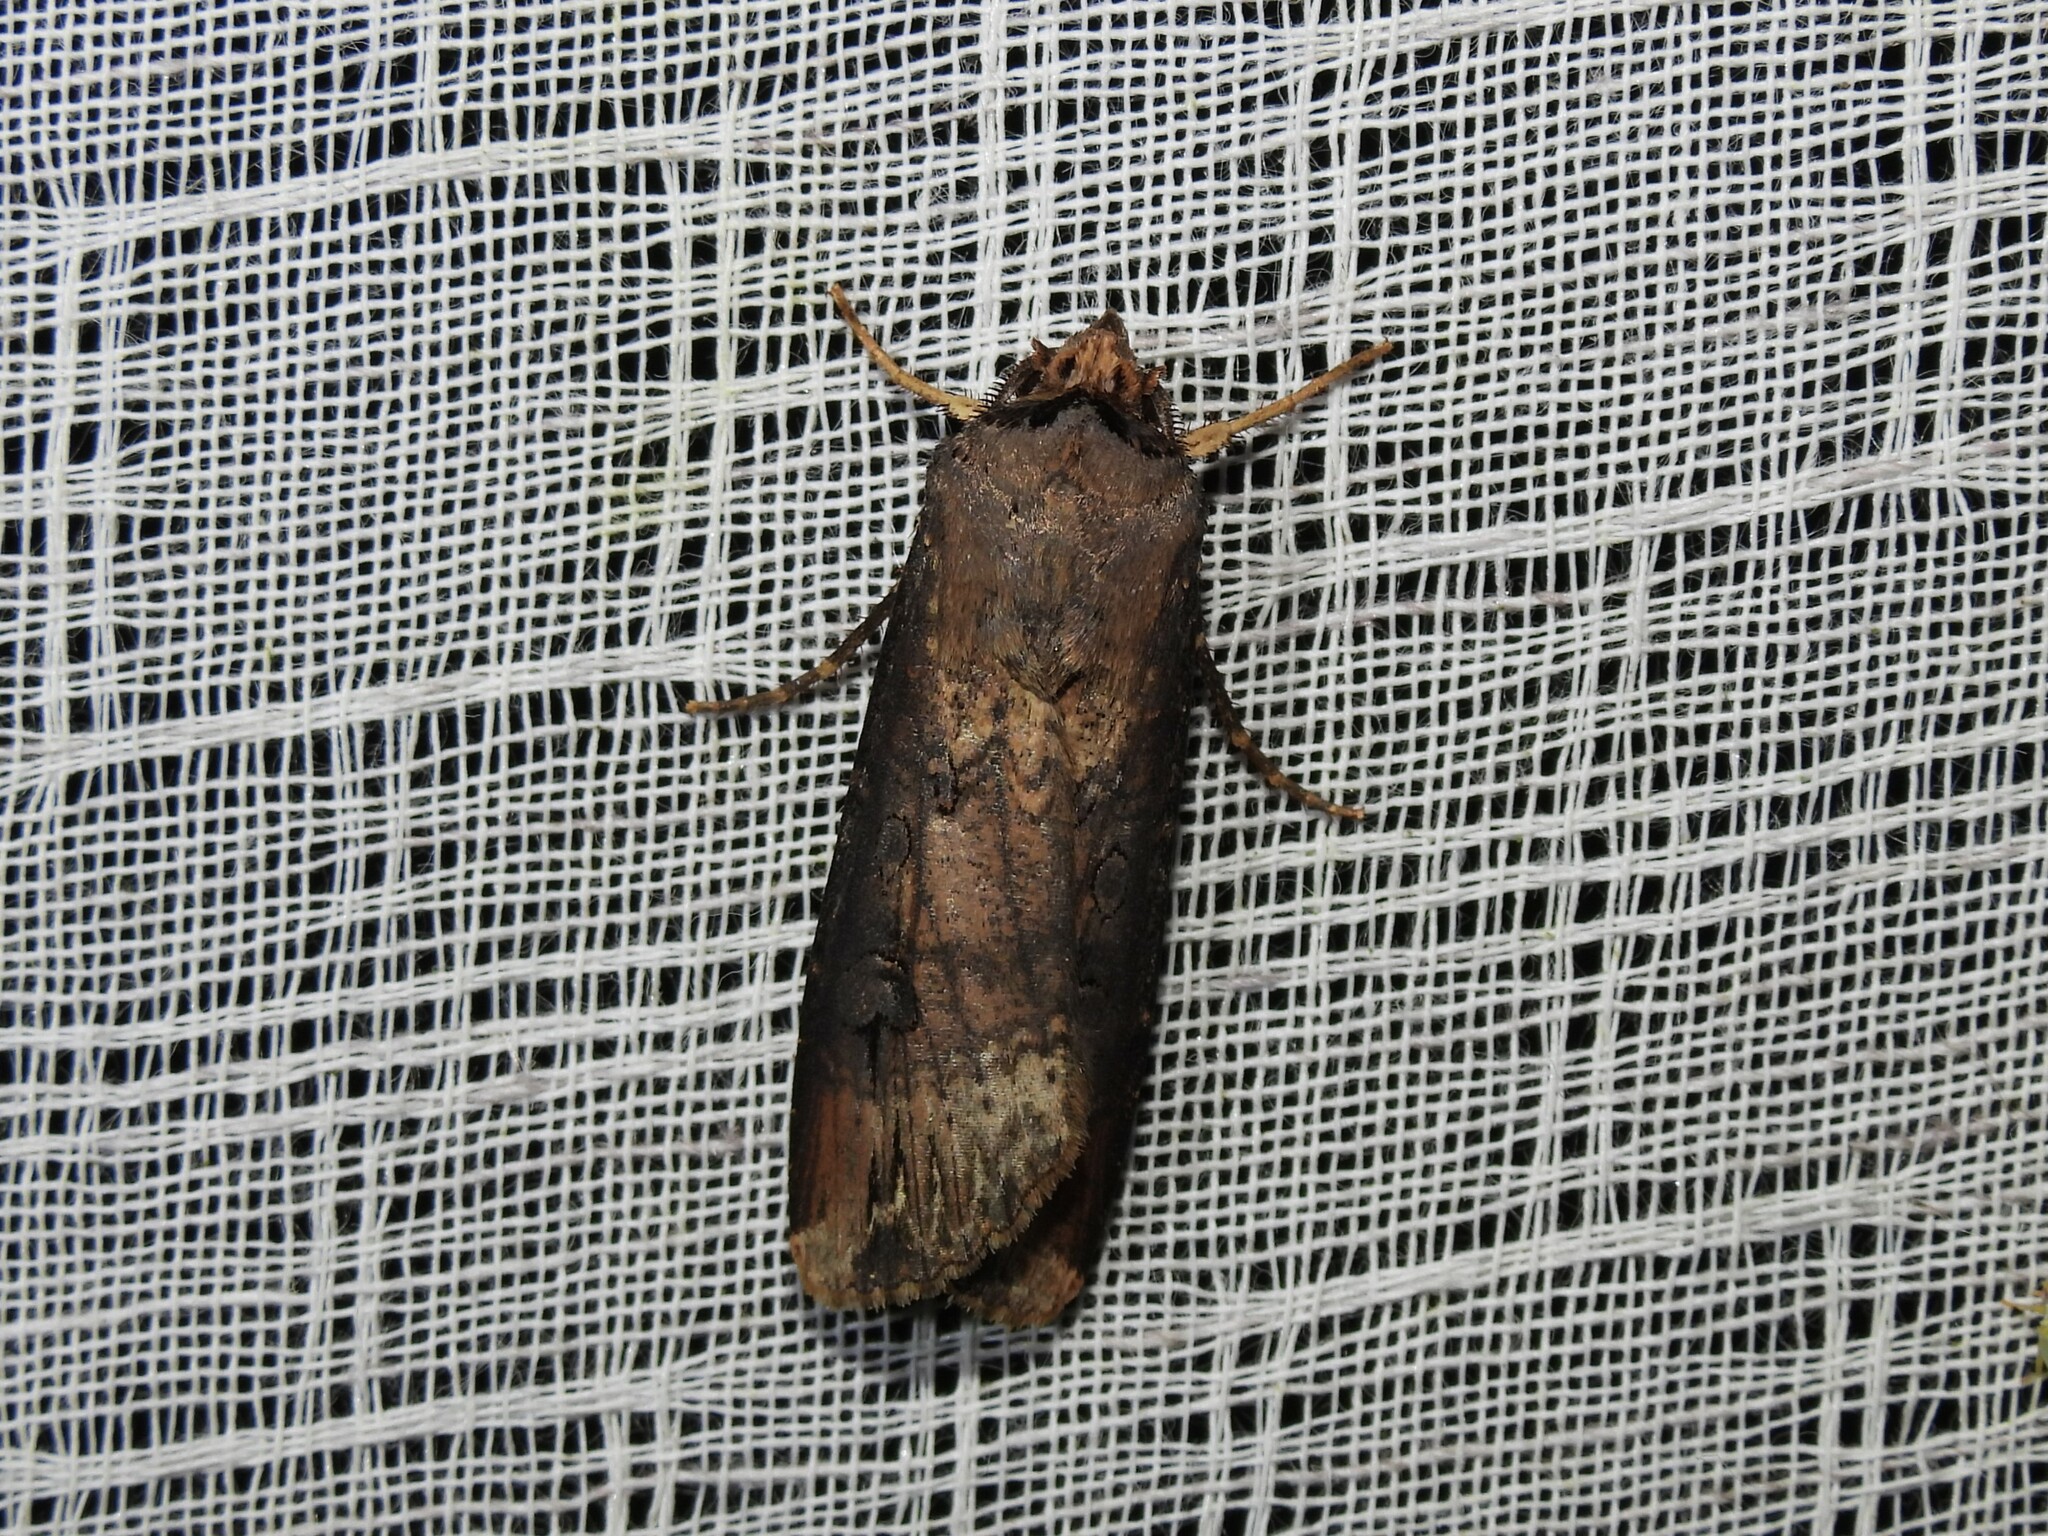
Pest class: cutworms